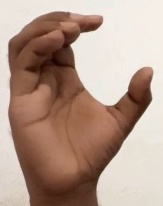
ASL sign: C